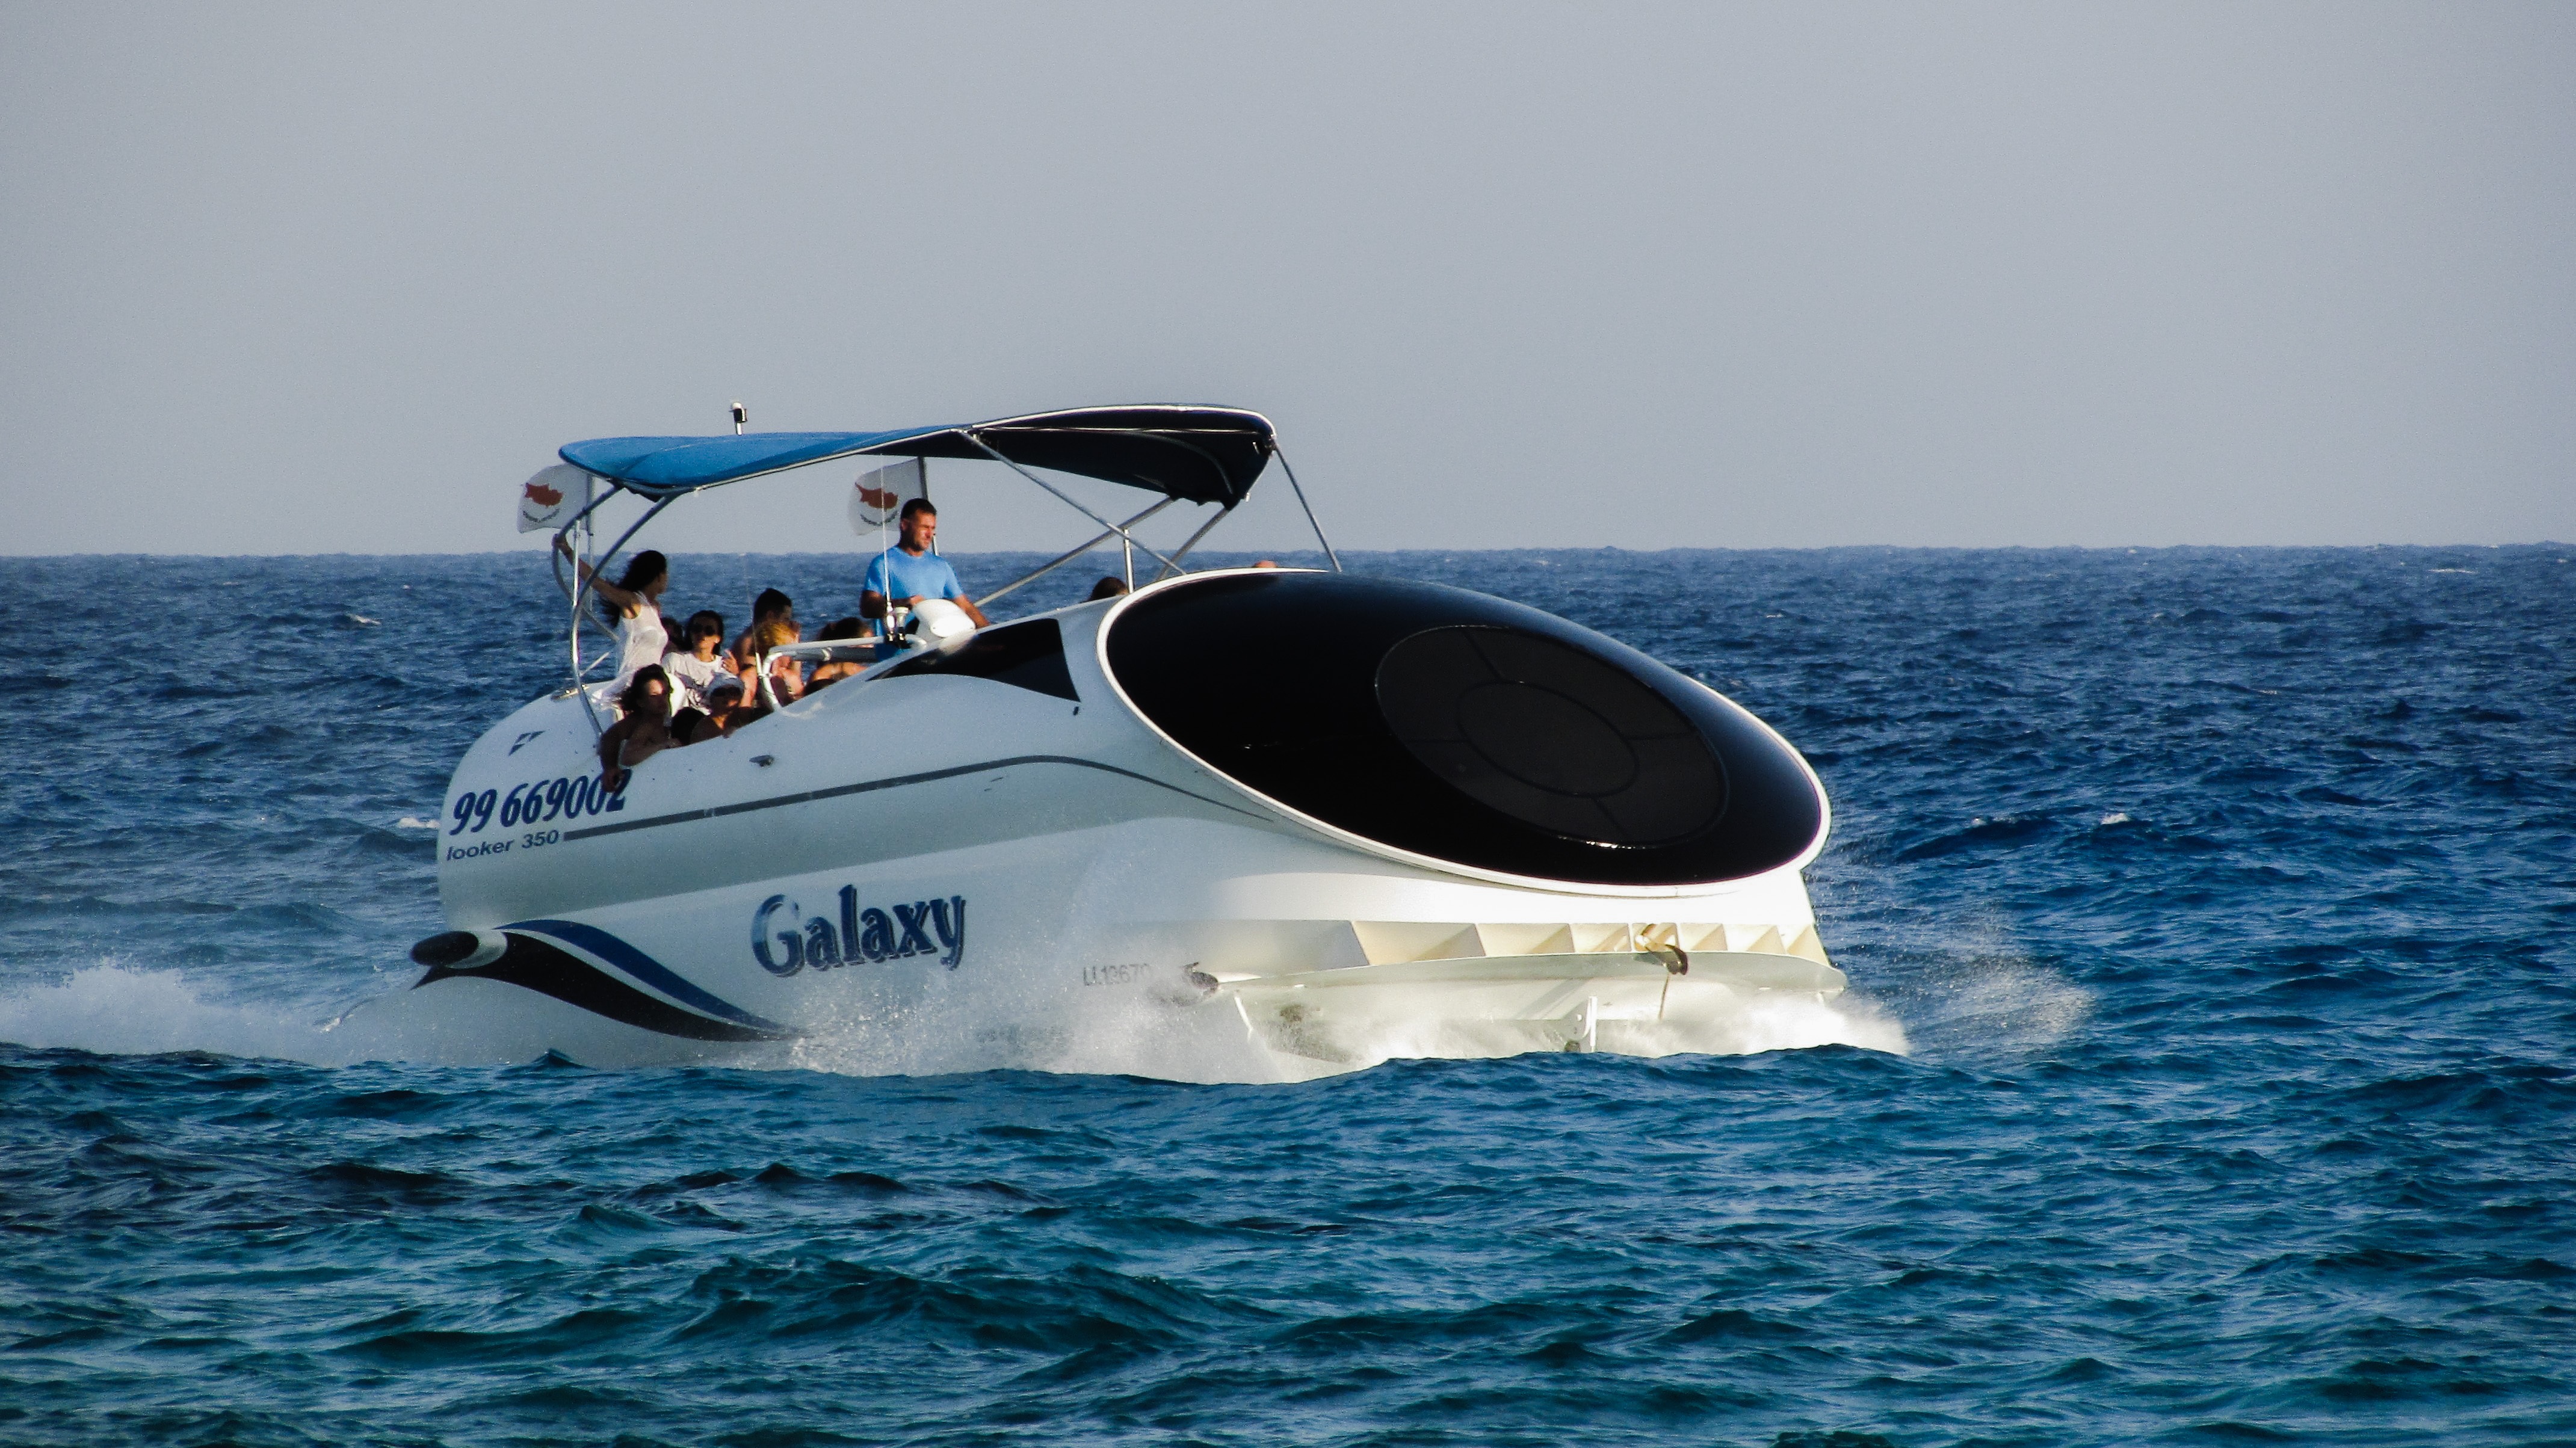
sea, boat, wave, summer, vacation, vehicle, spray, yacht, speed, tourism, leisure, motorboat, cruise, power, boating, watercraft, ecosystem, cyprus, speed boat, cruise boat, skiff